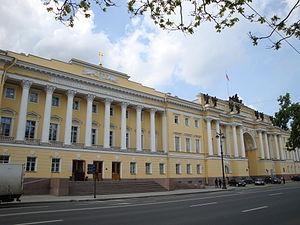
La bibliothèque présidentielle Boris Eltsin est une bibliothèque nationale russe fondée en 2007 par Vladimir Poutine. Située à Saint-Pétersbourg, elle est nommée en l'honneur de Boris Yeltsin.